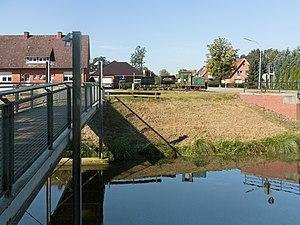
Twist est une municipalité allemande du land de Basse-Saxe et l'arrondissement du Pays de l'Ems. En 2014, elle comptait 9 499 habitants.